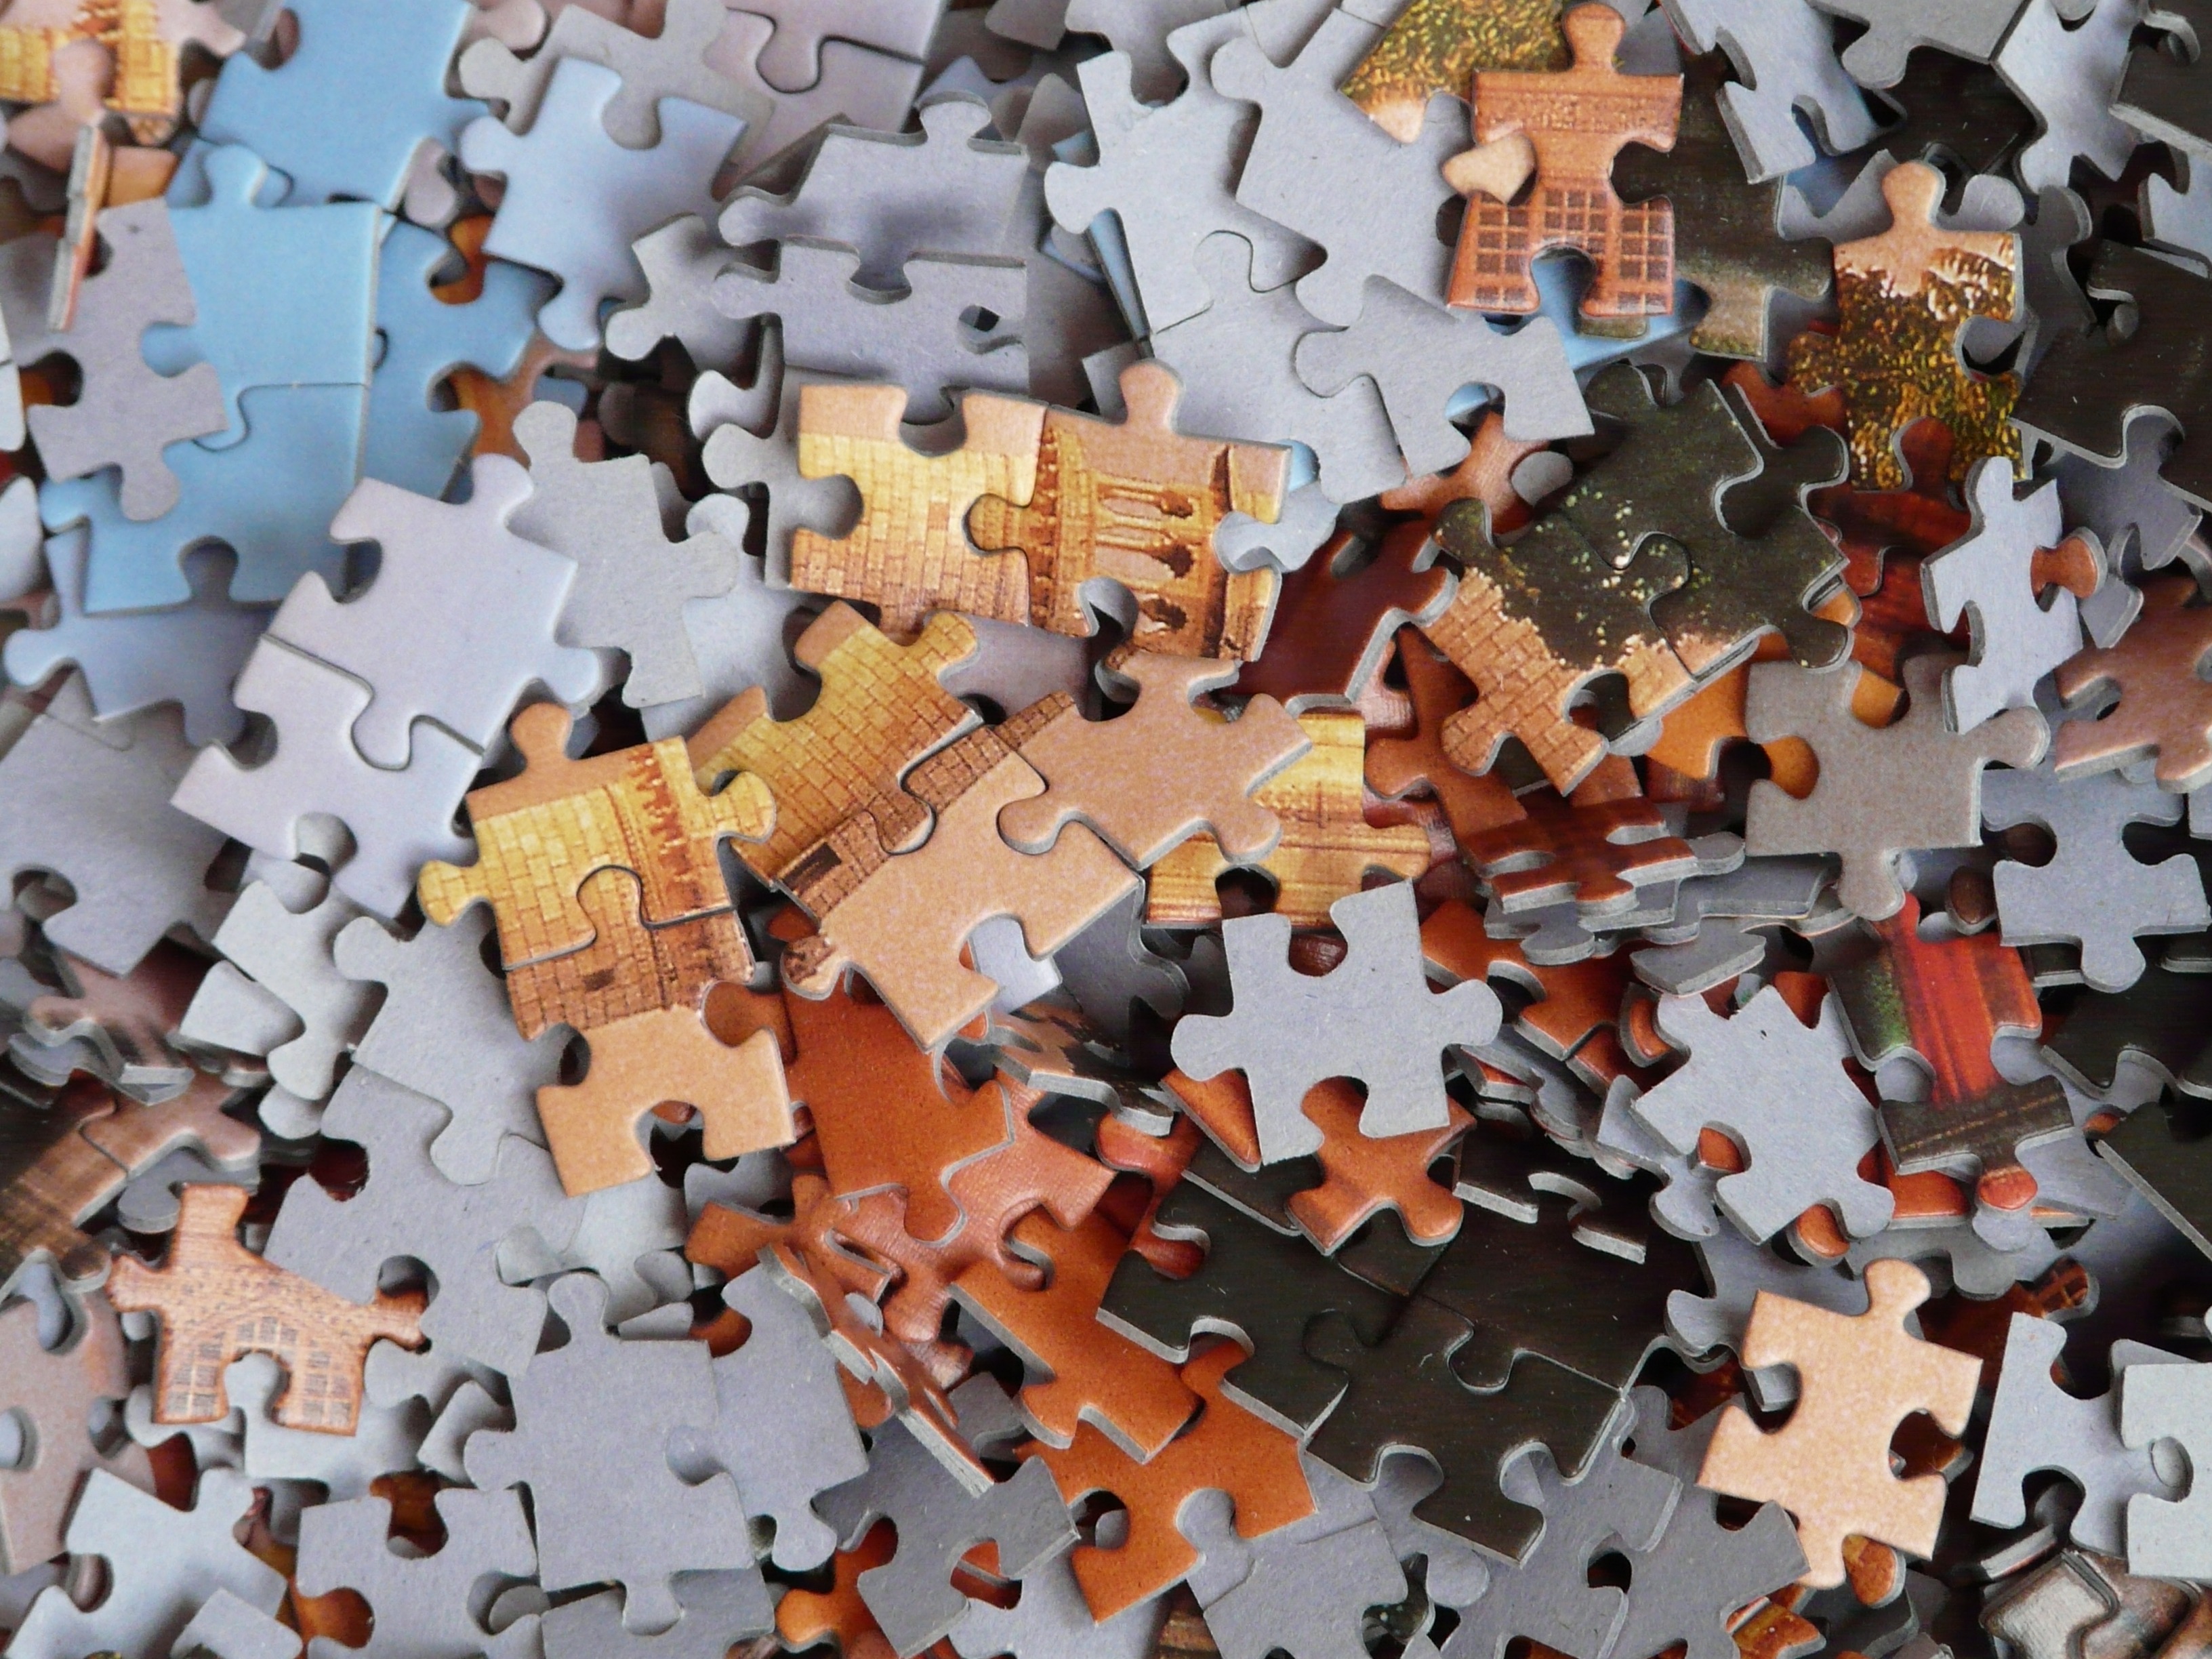
play, number, toy, art, unfinished, chaos, puzzle, patience, mess, share, screenshot, memory cards covered with, boredom, pieces of the puzzle, piecing together, pastime, unresolved